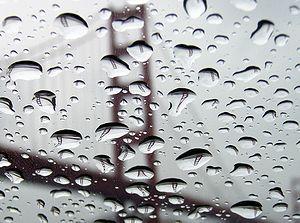
Le Golden Gate Bridge réfracté et déformé par des gouttes de pluie agissant comme des lentilles optiques.